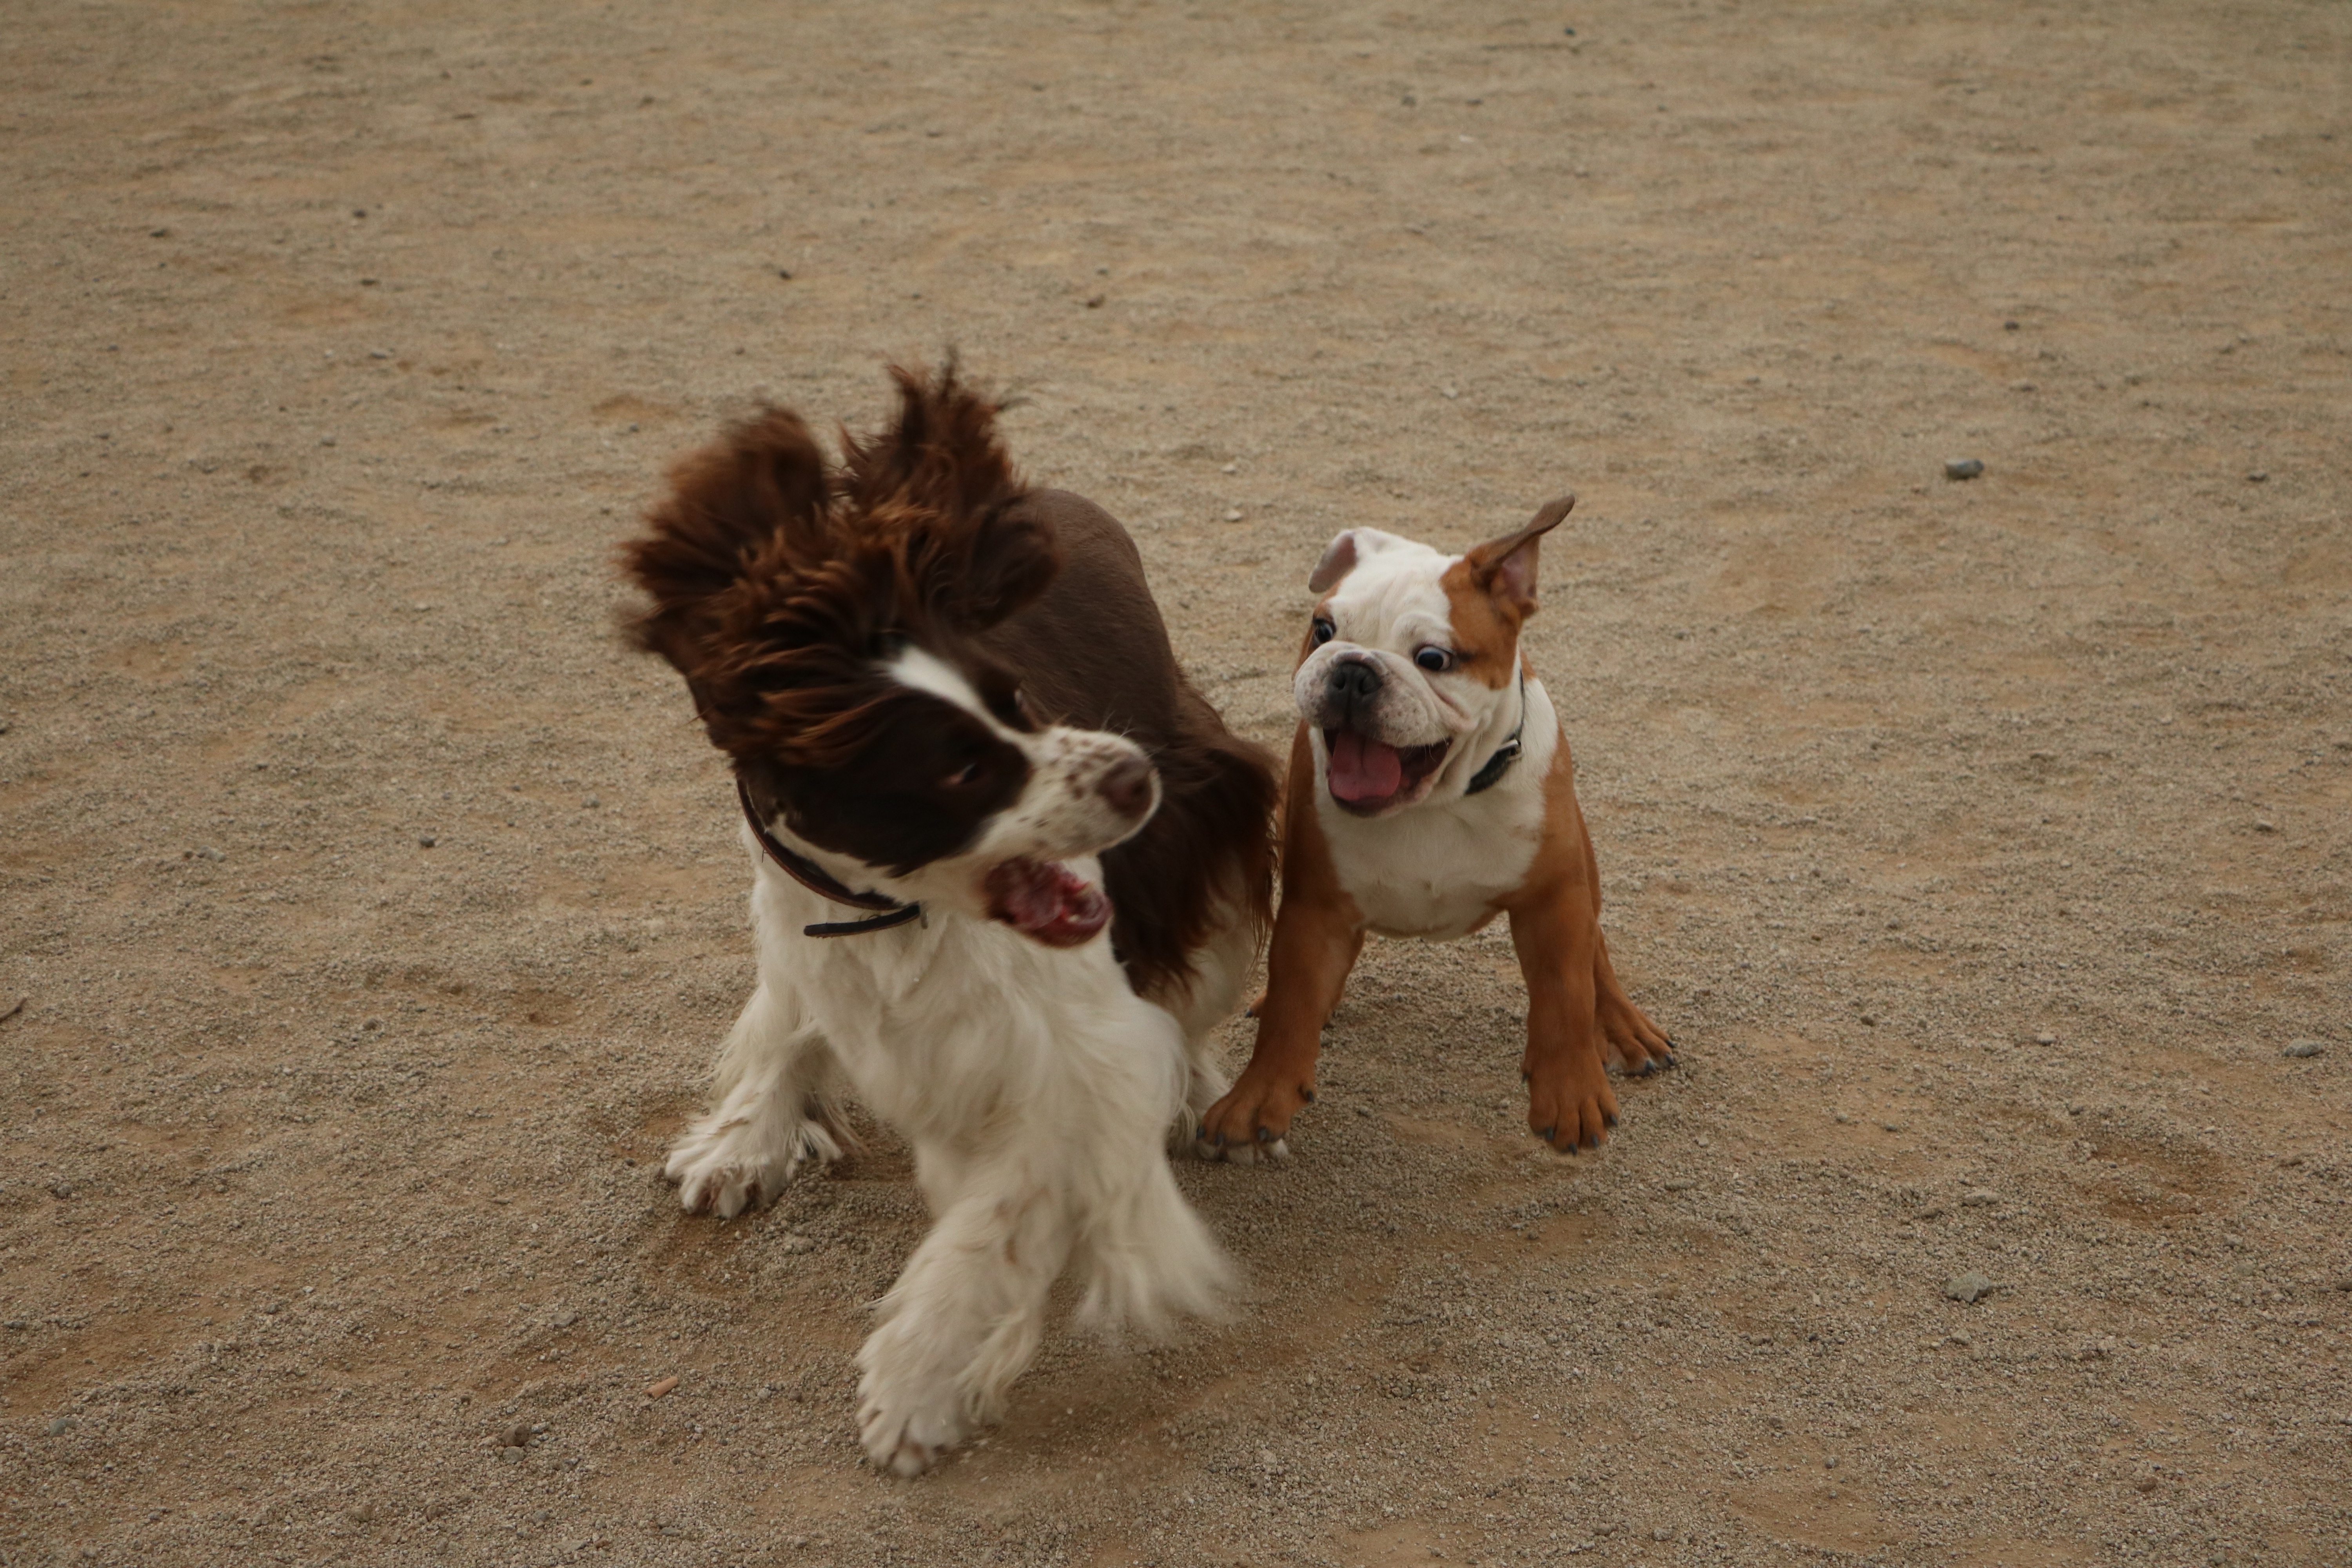
dog, mammal, spaniel, vertebrate, dog breed, dog like mammal